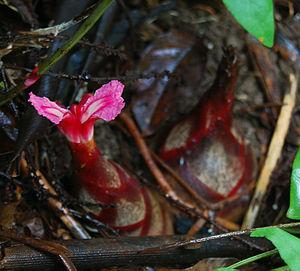
Hornstedtia est un genre de plantes de la famille des Zingiberaceae.